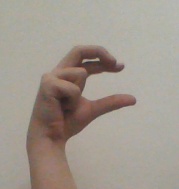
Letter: thal